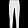
Label: Trouser